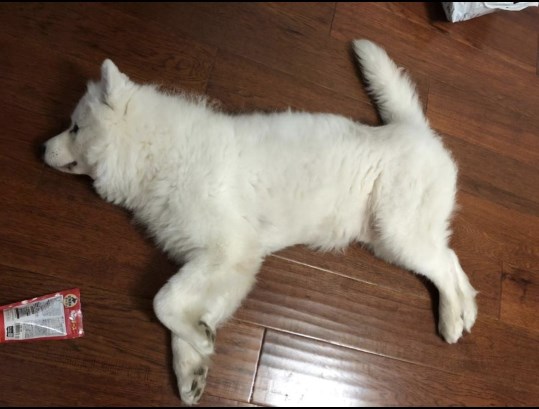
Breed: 2192-n000088-Samoyed